Plan Voisin

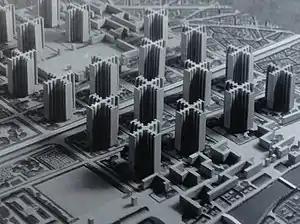
Model of the Plan Voisin

The Plan Voisin was a planned redevelopment of Paris designed by French-Swiss architect Le Corbusier in 1925. The redevelopment was planned to replace a large area of central Paris, on the Right Bank of the River Seine. Although it was never implemented, the project is one of Le Corbusier's most well known; its principles inspired a number of other plans around the world.